Sikorsky CH-53K King Stallion

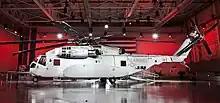
A CH-53K prototype during the roll out ceremony in 2014

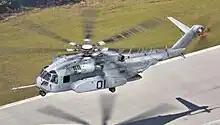
A CH-53K in a hover, 2017

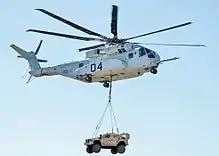
A CH-53K lifts a Joint Light Tactical Vehicle during a demonstration, 2018

The USMC had planned upgrades to retain most CH-53Es, but this effort stalled. Sikorsky proposed a new model, originally designated "CH-53X"; in April 2006, the USMC signed a $18.8 billion contract for 156 "CH-53K" helicopters, with deliveries to be completed by 2021. The USMC was to begin retiring CH-53Es in 2009, and needed replacements as rotorcraft reached their structural life limits in 2011–12. CH-53K flight testing was expected to begin in 2011. In August 2007, the USMC increased the order from 156 to 227. By that time, the first flight was planned for November 2011 with initial operating capability (IOC) by 2015. The CH-53K will be the USMC's heavy lift helicopter with the MV-22 (medium lift) and UH-1Y (light lift). A 2007 RAND report on seabasing found that a higher ratio of CH-53Ks to MV-22s would reduce ship-based deployment times.